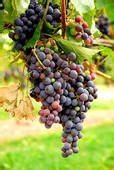
Label: grape